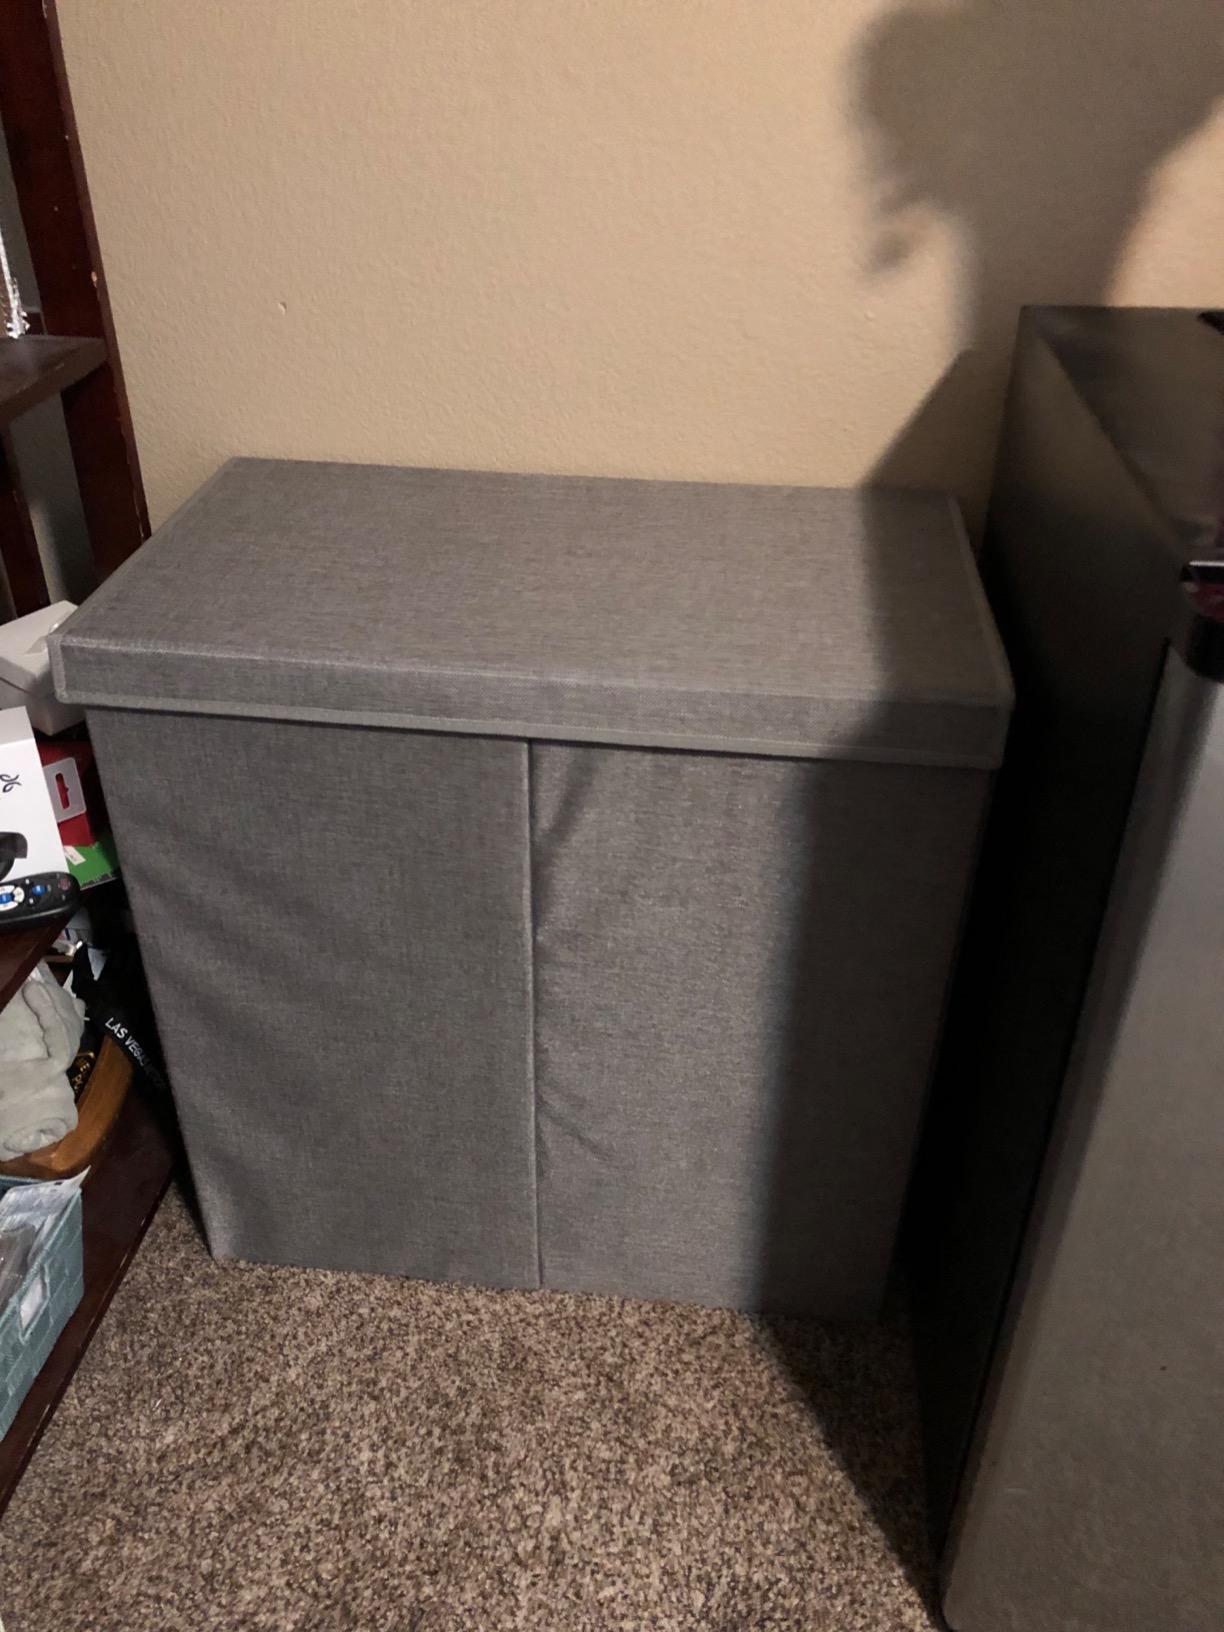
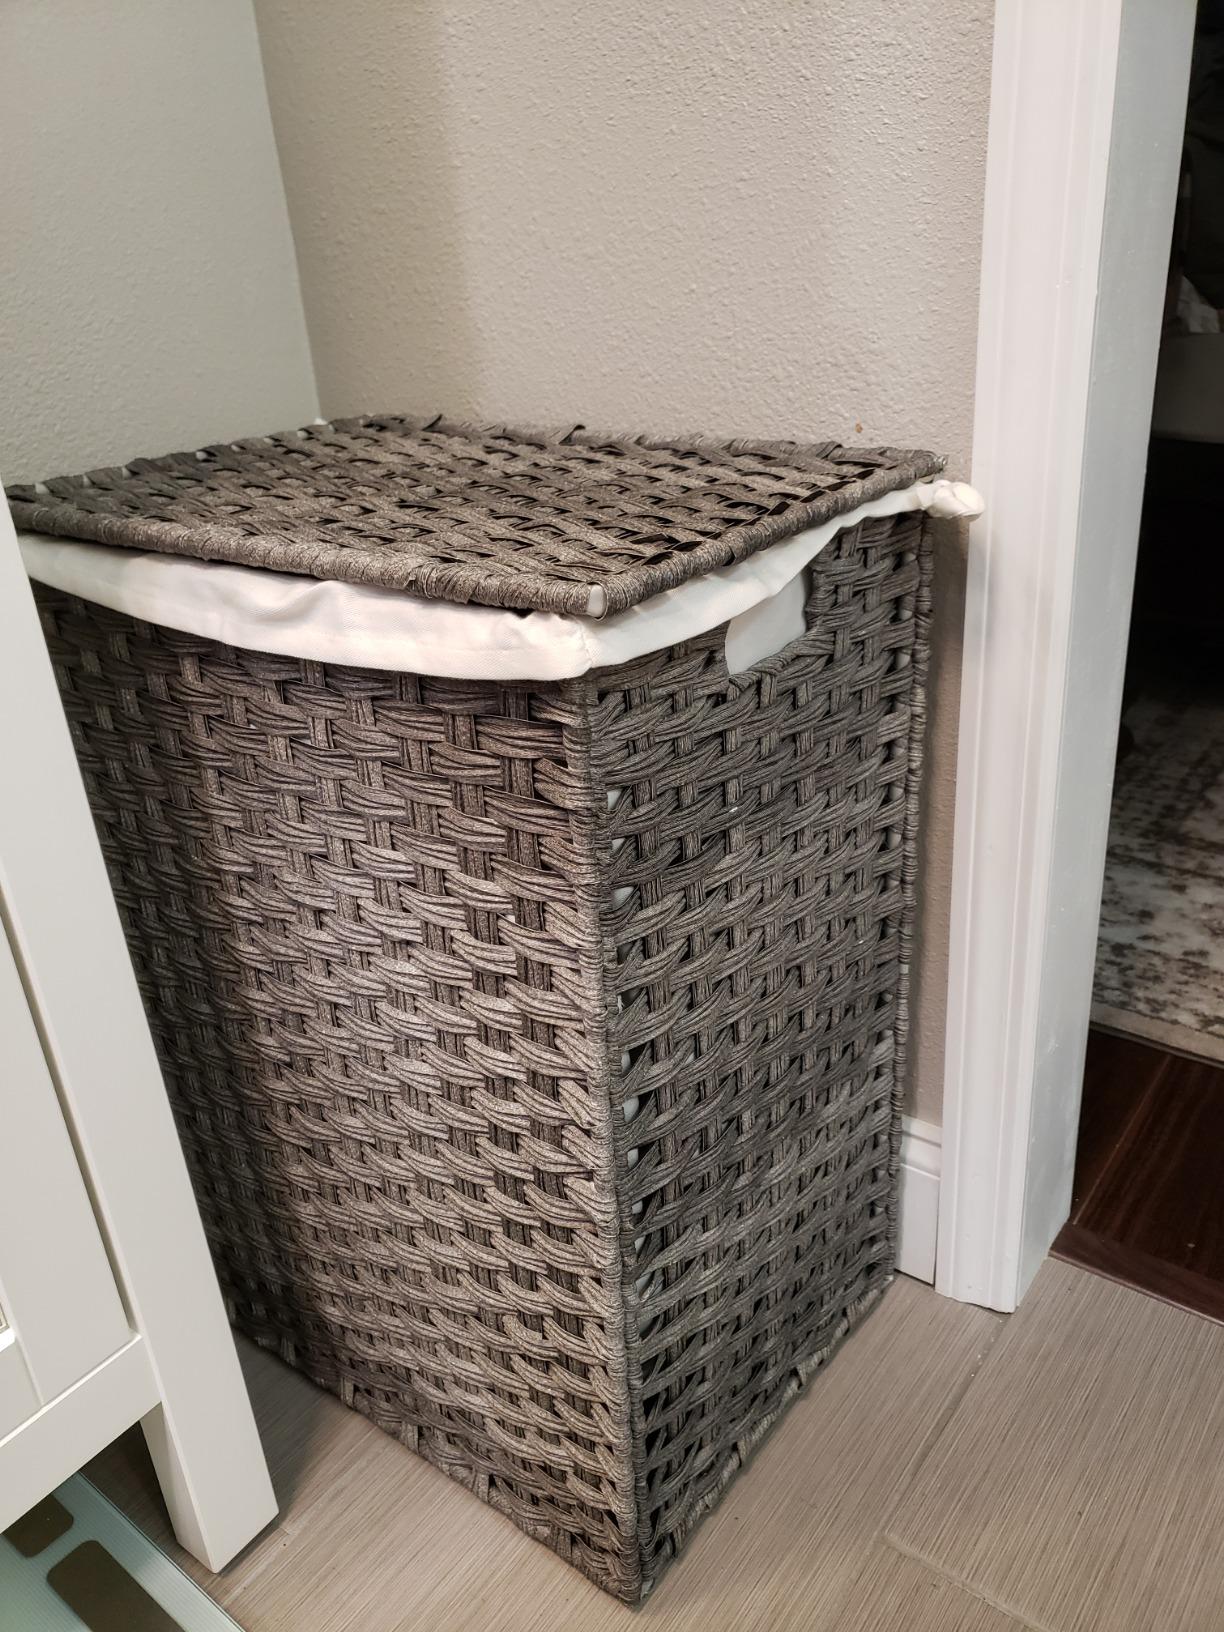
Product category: items_hamper
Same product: no